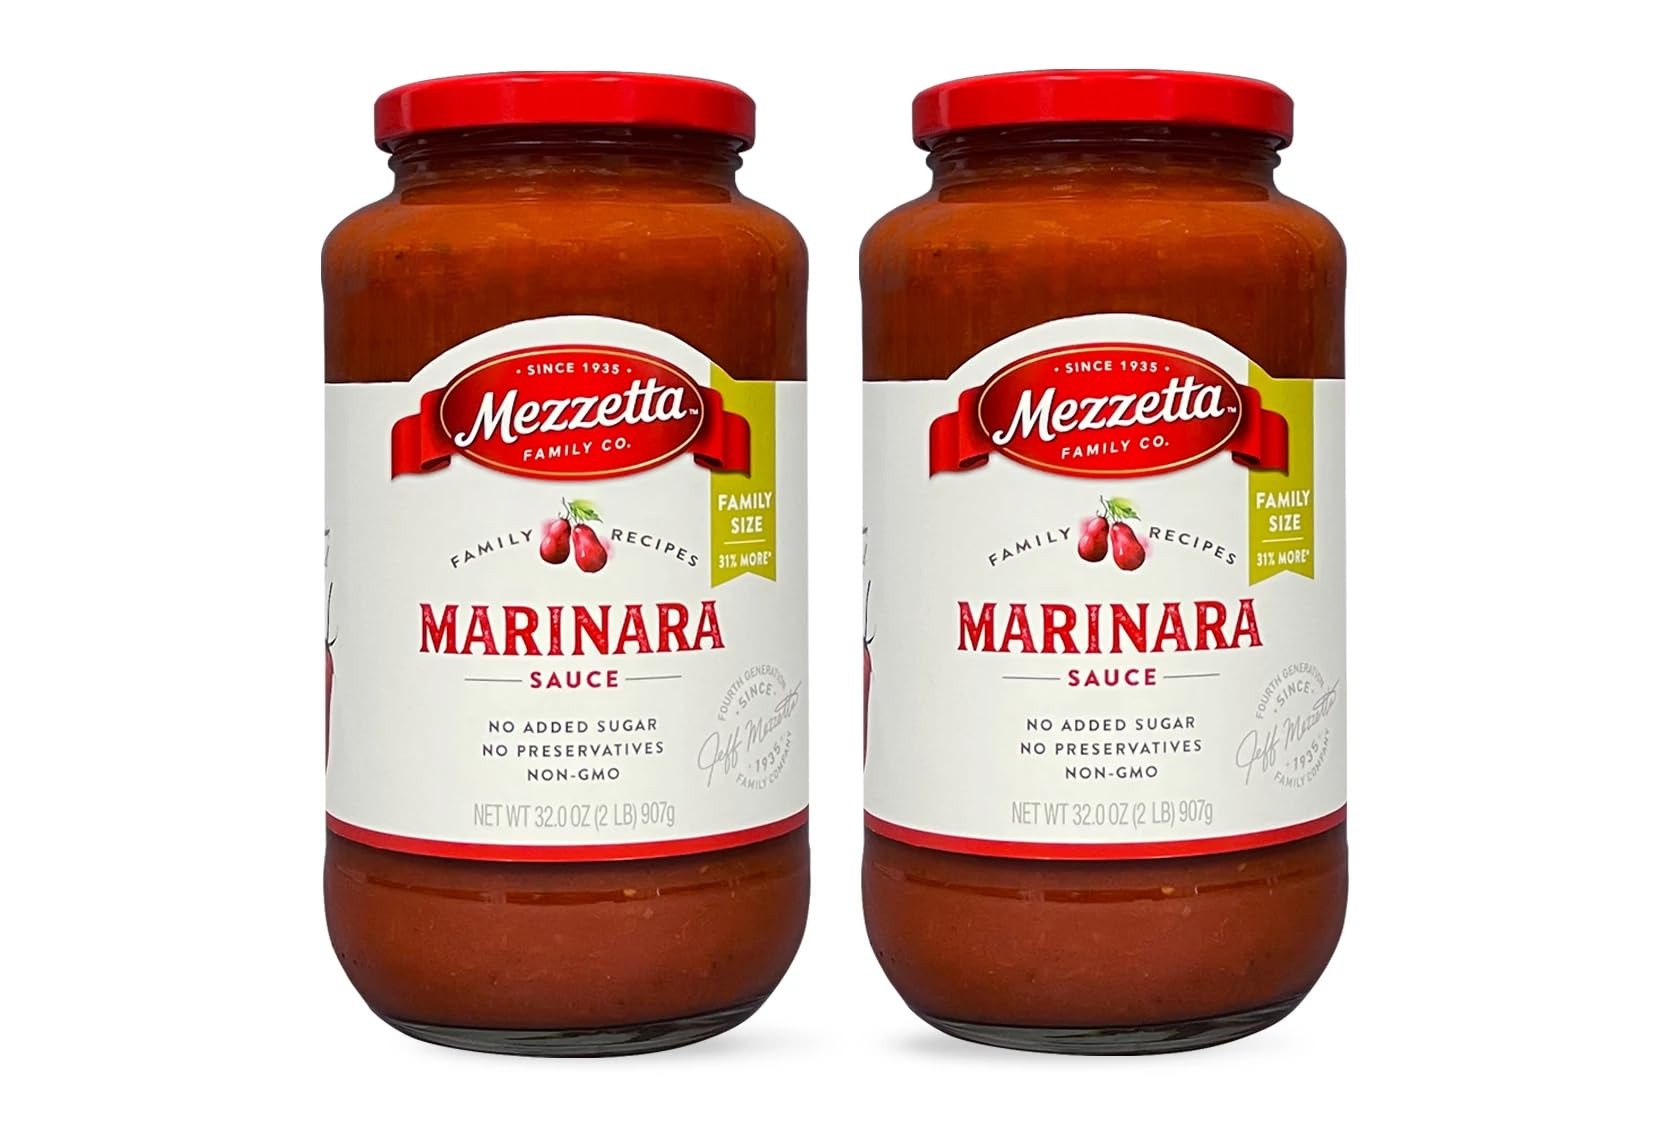
Item Name: Mezzetta Family Recipes Marinara Sauce, Family Size | Vegan, Non-GMO, Gluten Free, Keto | 32 Ounce Jar (Pack of 2)
Bullet Point 1: NONNA's CLASSIC RECIPE: Four core ingredients set the foundation for our Family Recipes; Marinara Sauce slowly simmered with sweet plum tomatoes, fresh onions, flavorful garlic and basil; (2) 32-ounce glass jars
Bullet Point 2: TRADITIONAL MARINARA SAUCE: Classic, old world pasta sauce made with quality ingredients; Our Family Recipe Tomato Marinara is excellent for Lasagna, Chicken Parm, Spaghetti and your next Family dinner
Bullet Point 3: WE CARE ABOUT WHAT YOU EAT: We proudly use quality ingredients in our pasta sauces that are NON-GMO Project Verified and Gluten Free with No Preservatives, No Added Sugar and Certified Vegan & Keto Verified
Bullet Point 4: OUR PURPOSE: Mezzetta selects the finest ingredients the world has to offer, to inspire more people to add a little more happiness in their life through food; Because when you share food, you're sharing part of who you are
Bullet Point 5: FOUR GENERATIONS IN THE MAKING: Mezzetta is a family-owned company 85 years in the making and we're on a mission - to bring a little happiness to everyday life through handed-down recipes and unforgettable flavors
Value: 64.0
Unit: Ounce

Price: 4.855